Larissa Volpert

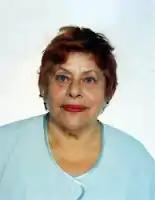

Larissa Ilinichna Volpert (30 March 1926 – 1 October 2017) was a Soviet chess Woman Grandmaster and Russian and Estonian philologist. She was a three-time Soviet women's chess champion (1954, 1958, and 1959).